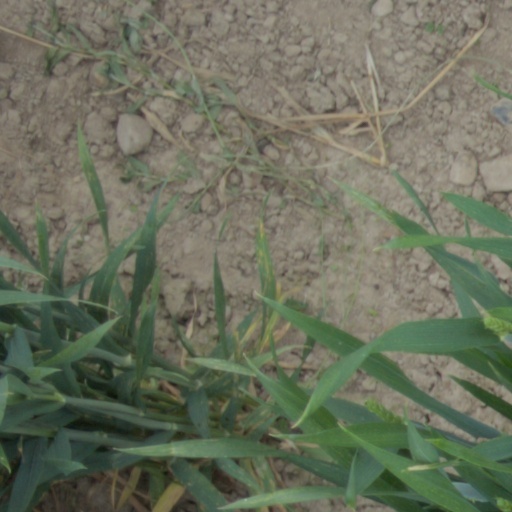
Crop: wheat